2017 Lithuanian Football Cup final

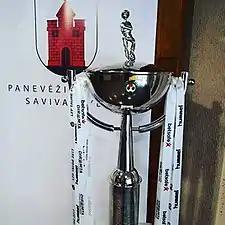
LFF cup in Panevėžys city municipality.

Match attracted a lot of attention from the local press, as well as some from the international sources, mostly from Portugal.